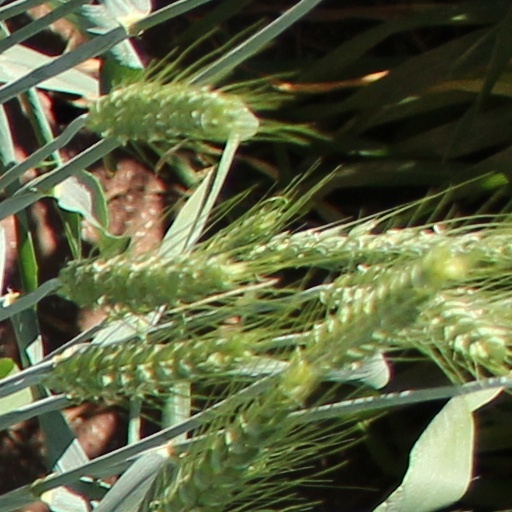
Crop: wheat